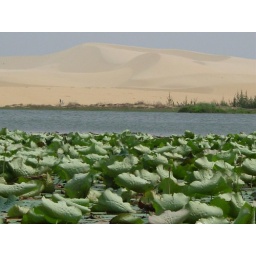
Lotus pond at the foot of the white sand dunes in Mui Ne (Central region in Vietnam).